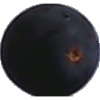
Label: blue_grape